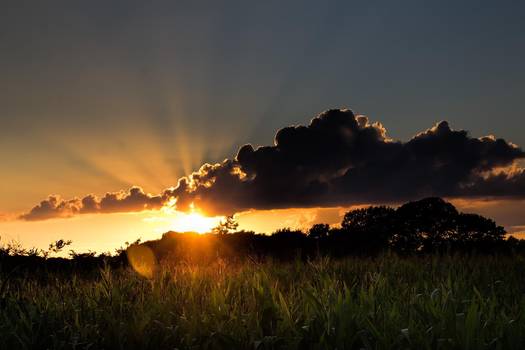
Label: No Watermark